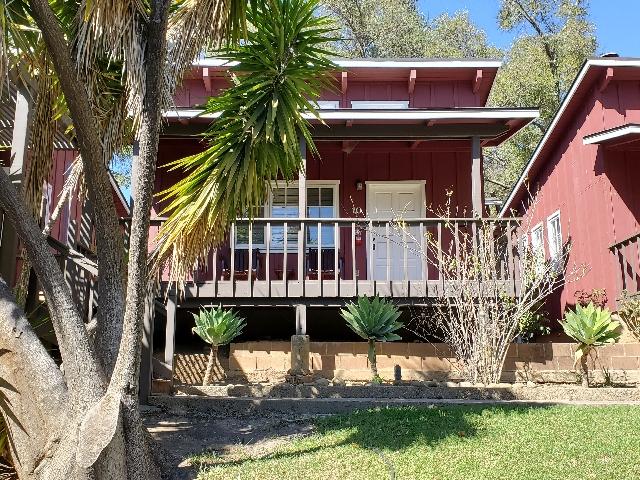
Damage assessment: no_damage